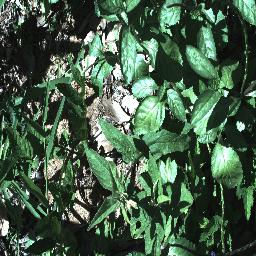
Label: snake_weed